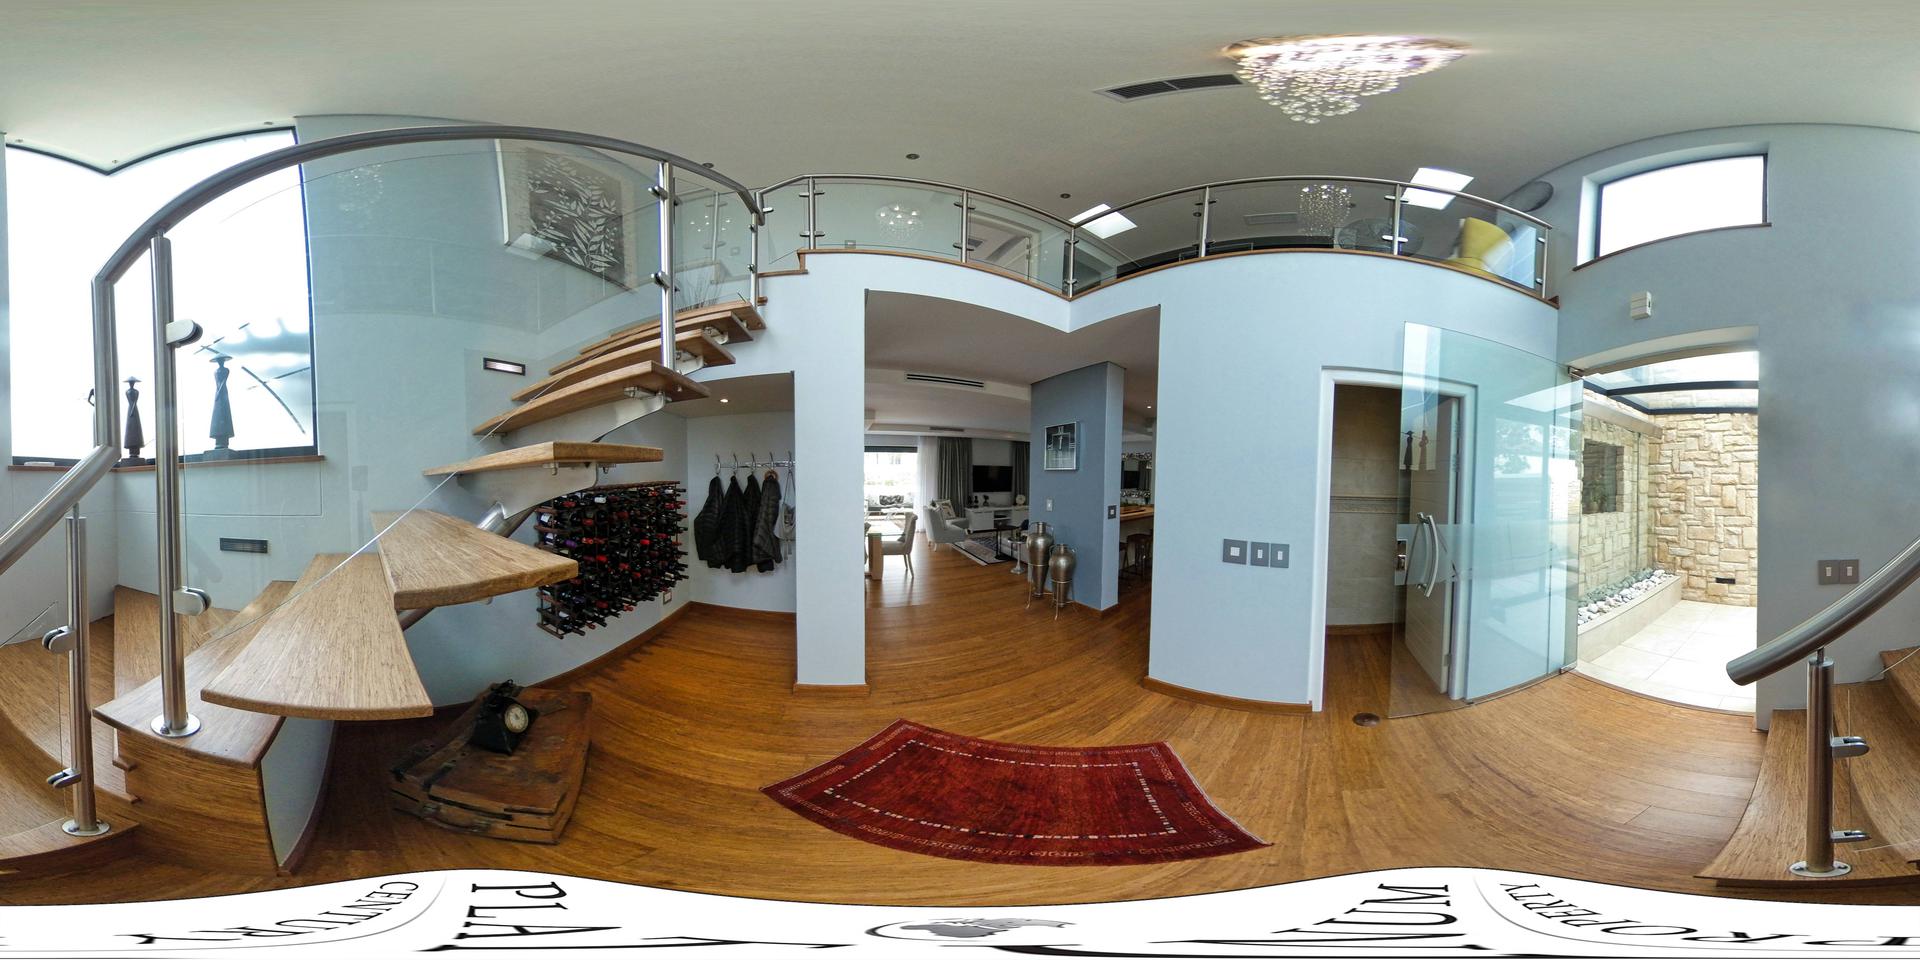
Referred object: the black TV on the wall

Referred object: the red patterned rug